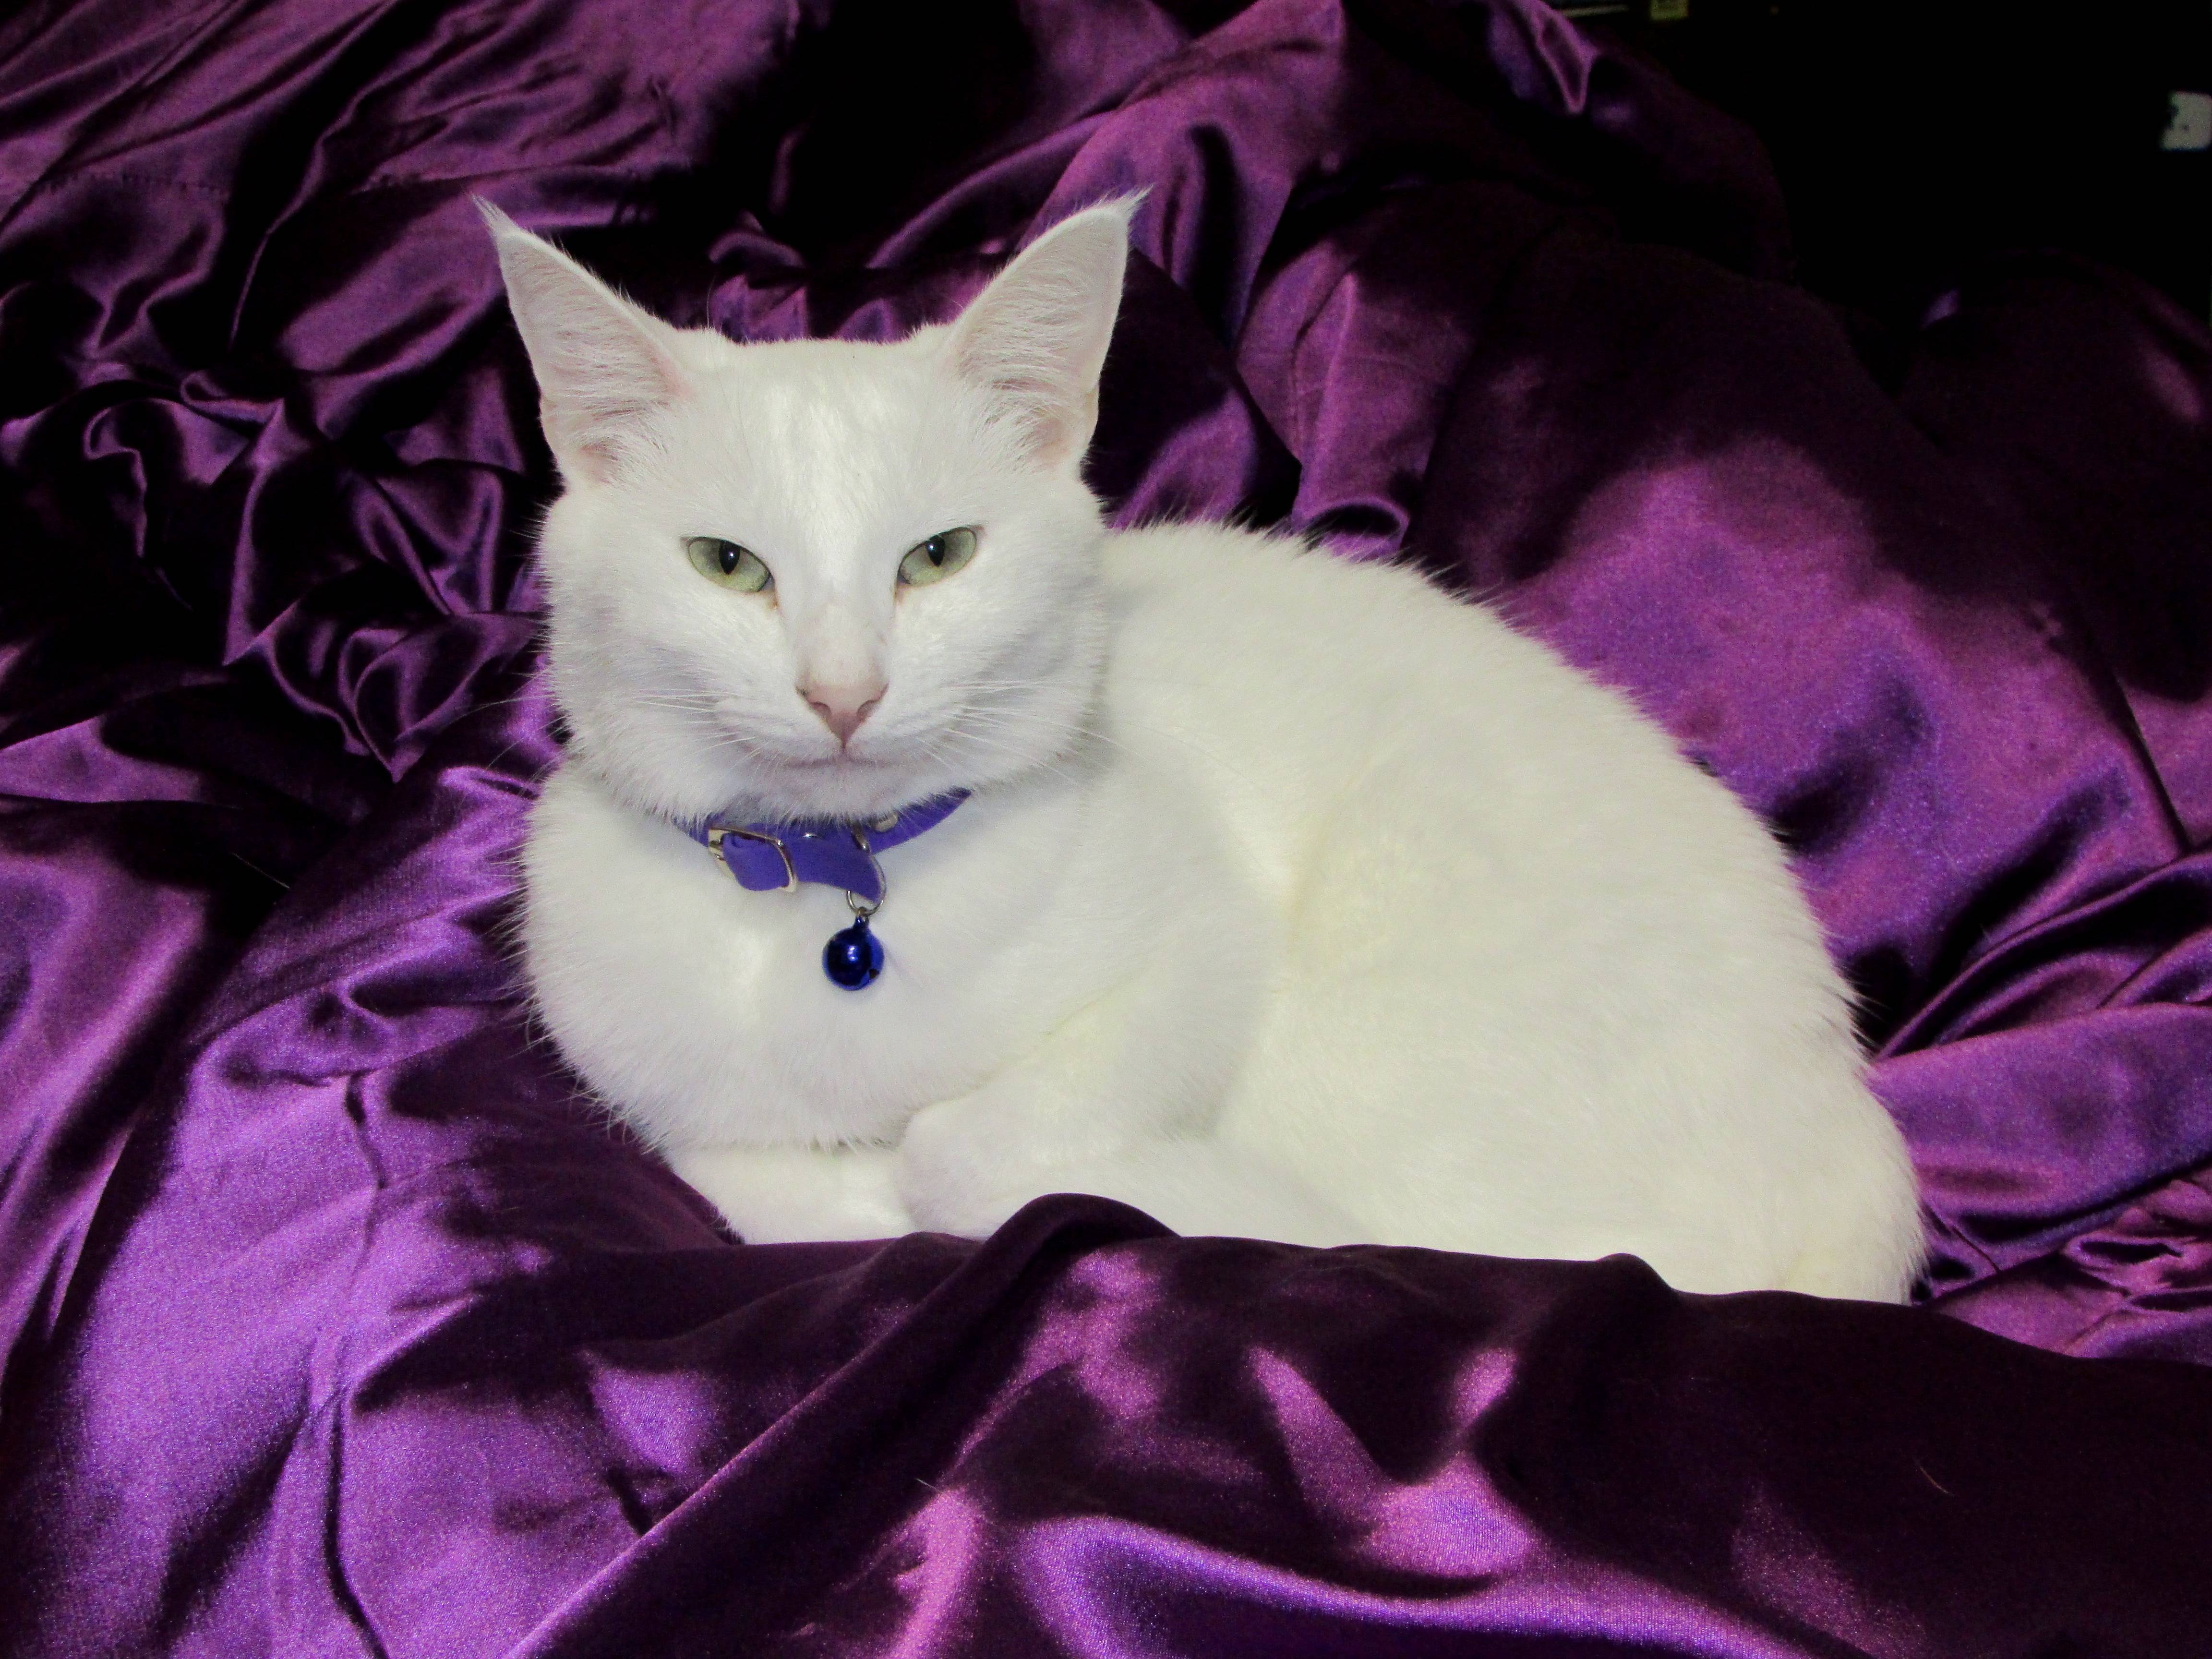
white, purple, animal, pet, kitten, cat, feline, mammal, whiskers, furry, vertebrate, soft, domestic, adorable, small to medium sized cats, cat like mammal